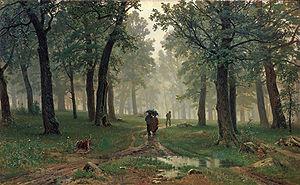
Ce que l'histoire de l'art appelle l'École de peinture de Düsseldorf est un groupe de peintres du XIXᵉ siècle formés à l'Académie des beaux-arts de Düsseldorf, qui y ont enseigné, de professeurs qui y ont suivi des leçons privées ou qui ont travaillé dans l'environnement proche de l'Académie.
La peinture de paysage en Russie et en URSS débute au début du XIXᵉ siècle et va se développer tout au long du siècle et au siècle suivant. La Russie a toutefois, à l'époque, 40 ans de retard sur l'Europe occidentale dans ce domaine. Après les traditions latines, ce sont les maîtres paysagistes hollandais du XVIIᵉ siècle qui vont jouer un rôle important dans l'évolution de la peinture de paysage en Russie, quand ils seront découverts dans les musées russes, dans les collections privées de Moscou et Saint-Pétersbourg et dans les musées européens que les artistes russes visitent en faisant leur grand tour d'Europe.